Nantporth

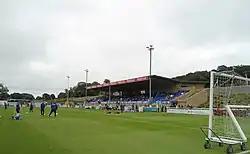
Nantporth Stadium in 2013

Nantporth (known as Bangor City Stadium since 2024) is an association football stadium in Bangor, Wales. It is currently used as the home ground of Cymru North side Bangor 1876.